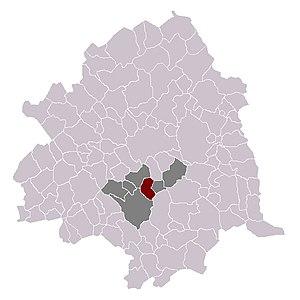
Templemars dans son canton et son arrondissement